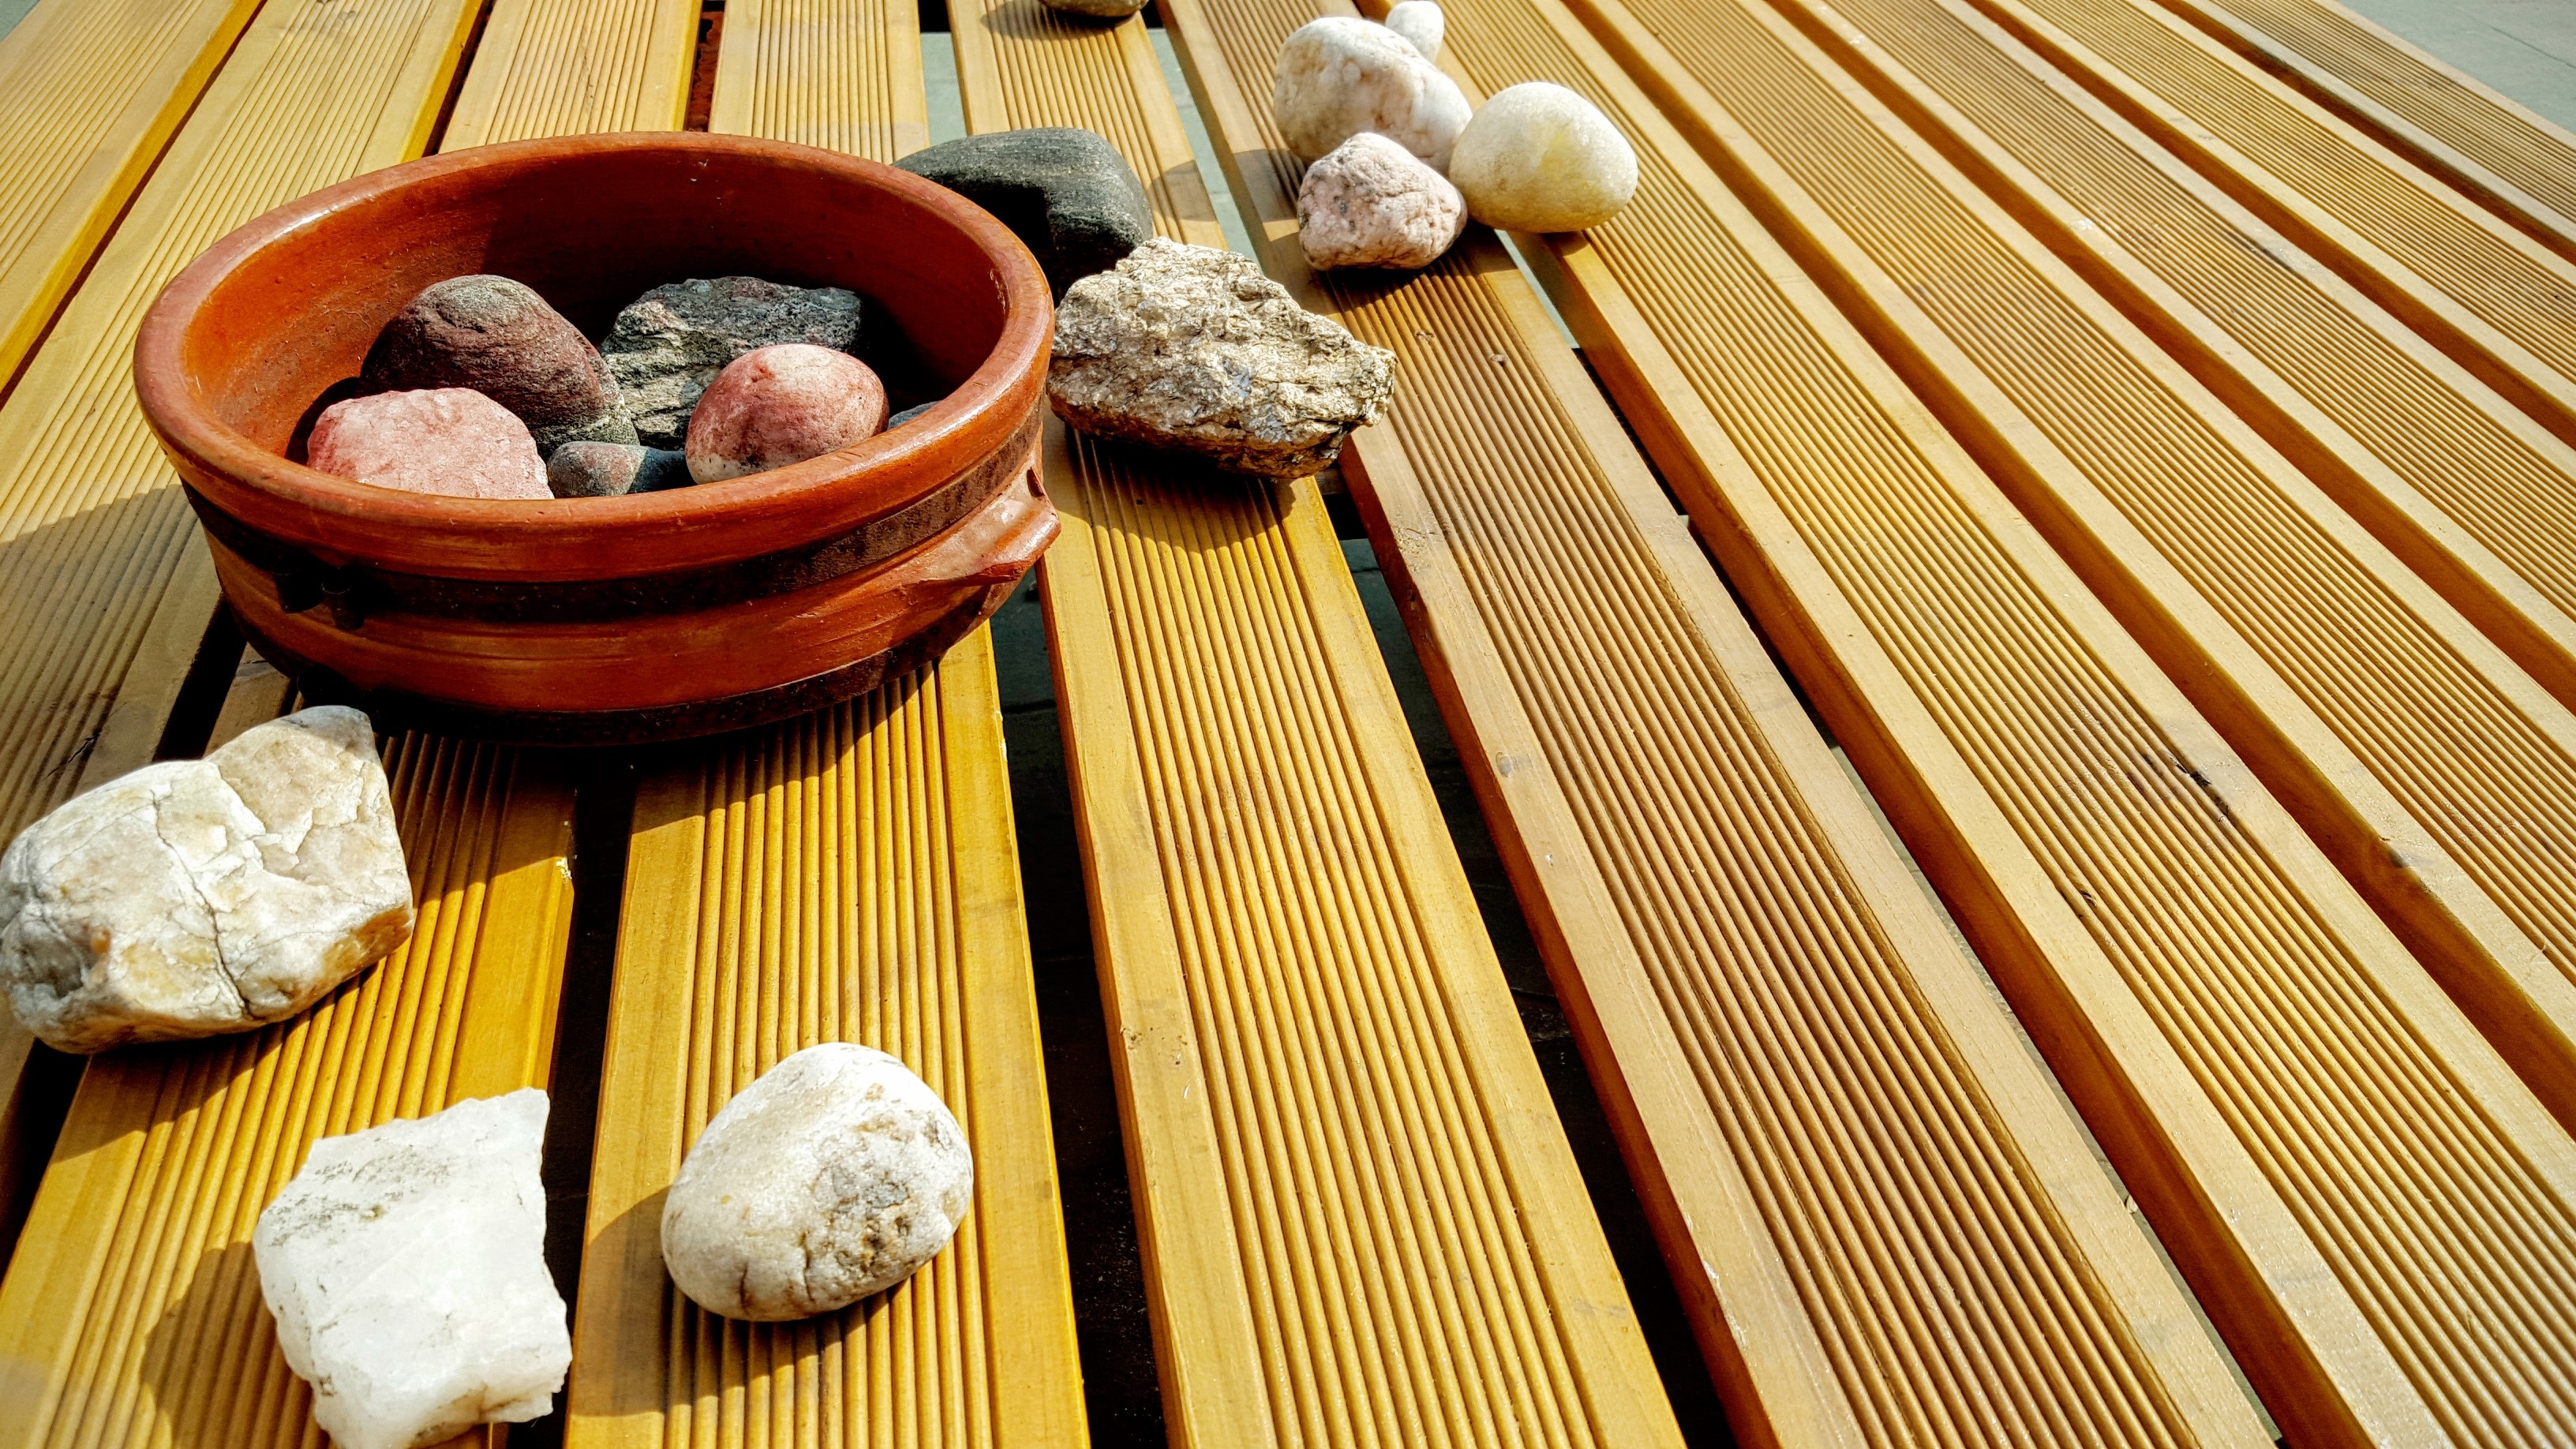
wood, thinking, dish, meal, food, produce, balance, peaceful, cuisine, zen, asian food, rocks, stones, dream, reflecting, harmony, soledad, stones zen, crock